Answer in natural language. Considering the relative positions, is abstract painting in a black frame (marked C) above or below white color sperical shape office chair (marked A)? Choose between the following options: below or above
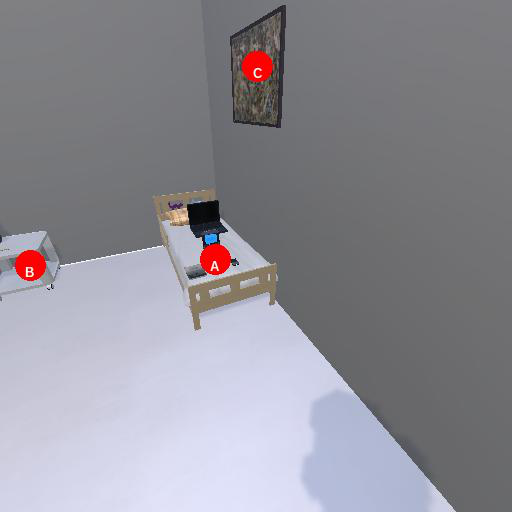
<answer>below</answer>